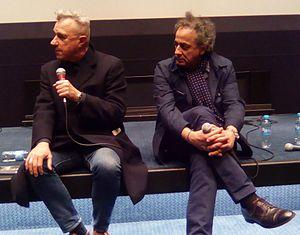
F. J. Ossang et Darius Khondji à la projection du film ""Le Trésor des îles Chiennes"", à la cinémathèque française."
Le Trésor des îles Chiennes est un film expérimental de science-fiction franco-portugais en noir et blanc, très marqué par l'expressionnisme, réalisé par F. J. Ossang et sorti en 1990.